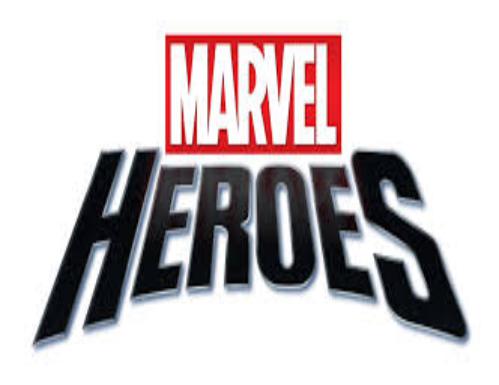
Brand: Marvel
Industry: Necessities